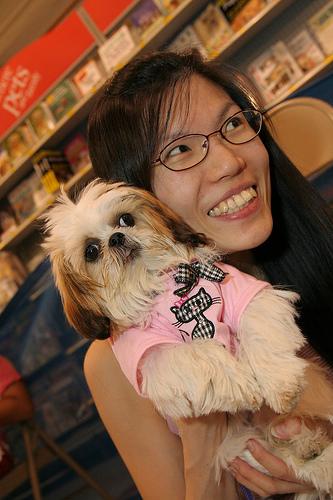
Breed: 480-n000125-Pekinese